Albert Marshall (author)

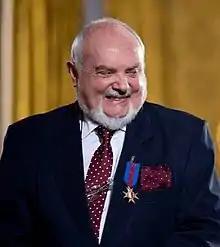
Albert Marshall

Albert Marshall (born to John and Mary (née Cassar) on 29 December 1947, the eldest of six siblings, in Attard, Malta) is a Maltese–Australian senior leader, board member, executive producer, lecturer, theatre & television director, television presenter, lyricist and author in the Maltese language (he has also published some work in English)